History of women in Canada

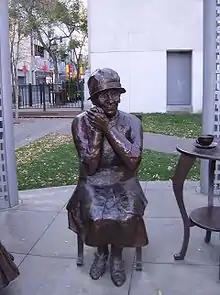
Statue of Louise McKinney in Calgary, Alberta. Louise McKinney (1868–1931) was a provincial politician and women's rights activist from Alberta, and a member of The Famous Five.

The 1920s marked a breakthrough for women, including working class young women in addition to the pioneering middle class sportswomen. The Women's Amateur Federation of Canada (WAAF) was formed in 1926 to make new opportunities possible, particularly in international competition. The WAAF worked to rebut the stereotype that vigorous physical activity and intense competition was "unwomanly". One tactic was to set up a system of medical supervision for all women athletes. The WAAF forged an alliance with supportive men who dominated the Amateur Athletic Union of Canada. This allowed women to compete in the Olympics and the British Empire Games.